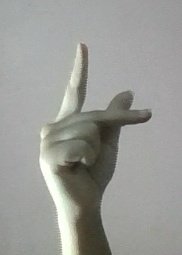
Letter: dha